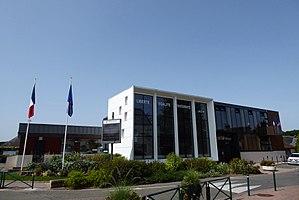
L hôtel de ville de Champhol, Eure-et-Loir (France).
Champhol est une commune française située dans le département d'Eure-et-Loir en région Centre-Val de Loire.